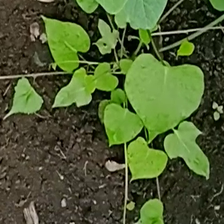
Weed species: Obscure_morning _glory(Ipomoea obscura)